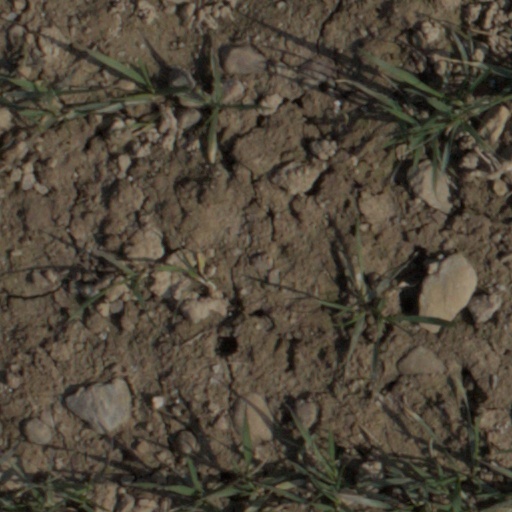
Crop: wheat